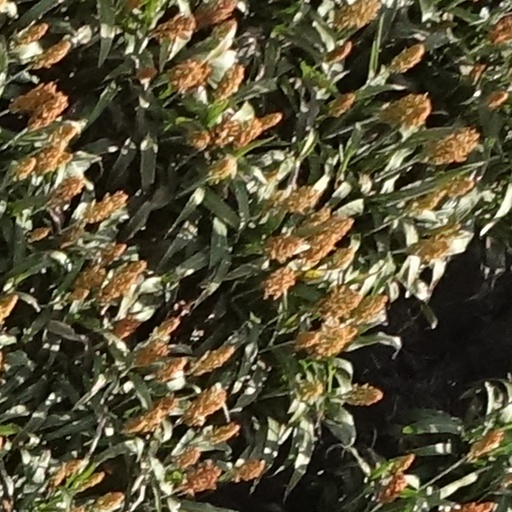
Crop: sorghum